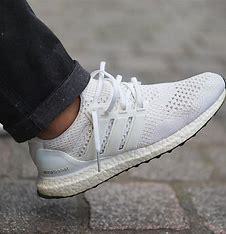
Brand: Adidas
Model: Ultraboost 1